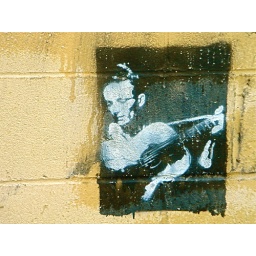
woody guthrie on the wall in the street